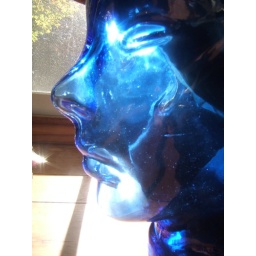
This is a glass girl head that I keep my hats on. She looked pretty in the light